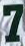
Number: 7